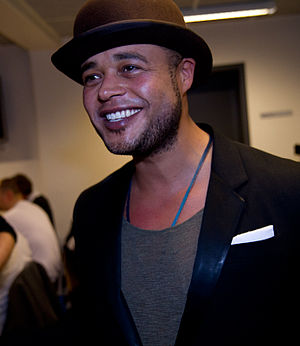
X Factor 2008 (Danmark)
Remee, sangskriver for årets vinders af Dansk Melodi Grand Prix 2012.
X Factor 2008 var 1. sæson af den danske udgave af det britiske talentshow X Factor, der havde premiere den 4. januar 2008 på DR1. X Factor 2008 havde Thomas Blachman, Lina Rafn og Remee som dommere samt Lise Rønne som vært.